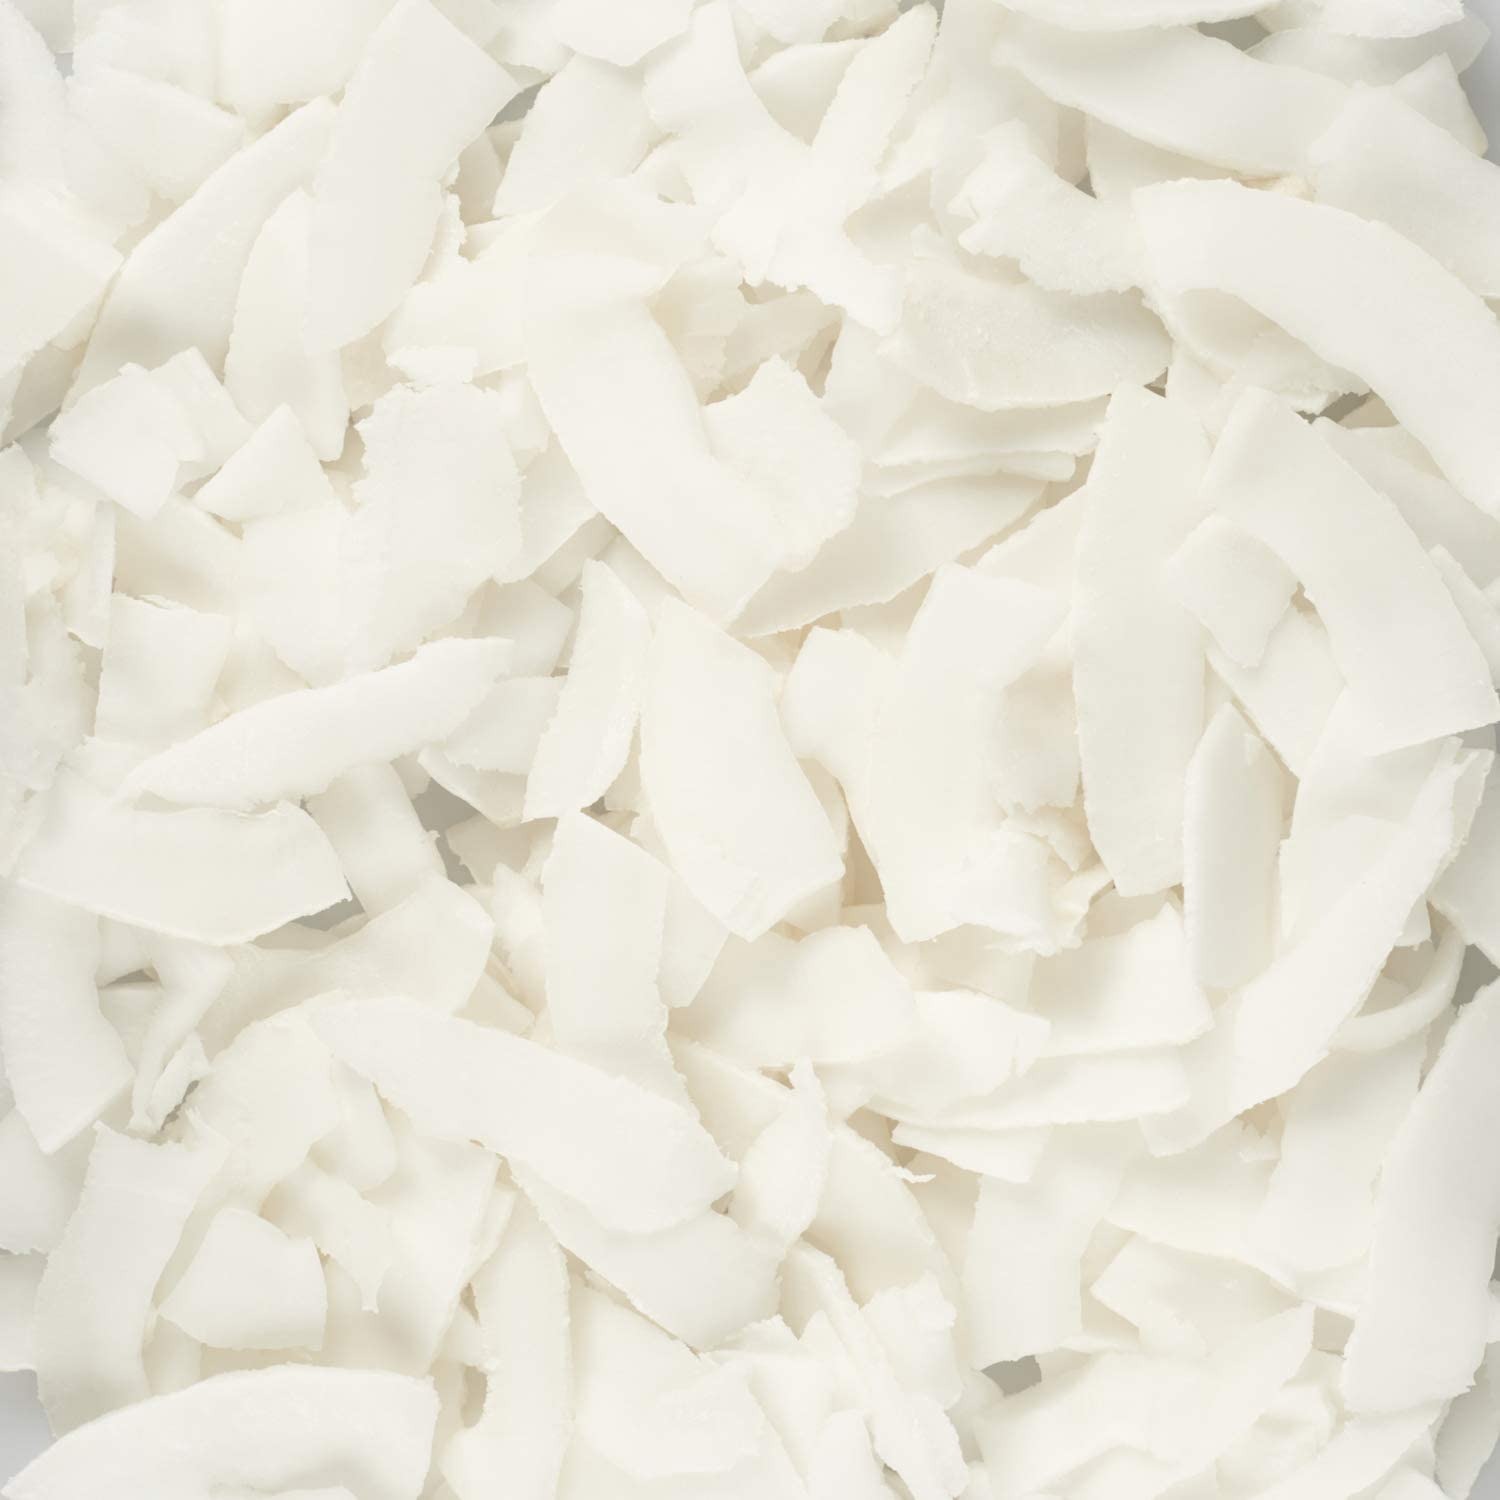
Item Name: Gourmet Coconut Chips All Natural, Raw, Sweetened by Its Delish – 5 lbs Bulk Bag – Gluten Free, Multi Serve Coconut Flakes Chips - Certified Kosher
Bullet Point 1: 💝 NOTHING ARTIFICIAL, ALL-NATURAL QUALITY 💝 – Premium Gourmet Raw Sweetened Coconut Chips. Sweetened Raw Coconut Chips in bulk bag! Add these coconut chips to your favorite recipes for a tropical taste. Packed fresh in the USA. Its Delish brings healthy snacks and super nutritious nuts and dried fruits from nature into your bags and onto your table.
Bullet Point 2: ⭐ COCONUT CHIPS VALUE SIZE ⭐ – Its Delish brand Sweetened coconut chips are very nutritious and rich in fiber, vitamins, and minerals. Sweetened, 100% natural, refreshing tropical taste and low-calorie snacks are always good options to stop food cravings. Real coconuts, 'til they're crave-able crunchy. Snacks went simple. We remain committed to simplicity both in our products and life outside of the bag.
Bullet Point 3: 🔆 TASTE & NUTRITIOUS HEALTHY SNACKS 🔆 – Sweetened coconut chips is flavorful and healthy snack to satisfy a sudden hunger strike. Fresh, tasty, and healthy, a rich source of minerals and vitamins. Highly nutritious and rich in fiber, vitamin C, E, and B, and minerals including iron, selenium, calcium, sodium, magnesium, and phosphorus. Suitable for vegetarian, vegan, raw diets, and good for weight control.
Bullet Point 4: 🎀 YUMMY & STORAGE INSTRUCTIONS 🎀 – Awesome for toppings and adding excitement, flavor, and crunch to your favorite dishes. Store in a cool, dry area; after opening, store in a tightly closed container or plastic bag in the refrigerator or freezer. There’s no extra stuff. Just simple snacks with an out-loud crunchiness that show how delicious living life a little more simply can be. We believe the less you add, the more you actually taste.
Bullet Point 5: 💯 CERTIFIED USDA KOSHER OU PACKED 💯 – Certified USDA Kosher OU Packed in the USA Non-GMO Gluten-Free Vegan Shipped to you fresh! Simple ingredients. Never fried. Gluten-free, dairy-free, no added oil, a good source of dietary fiber, 100% pure, no preservatives, no sulfur. Best nutrition and quality for you. Comes in reusable storage containers & resealable bags and stays fresh.
Product Description: <p><b>Raw Sweetened Coconut Chips by It's Delish, 5 lbs Bulk Bag</b></p> <p>Sweetened coconut chips with absolutely nothing added to make a great snack and are ideal for baking. Its Delish rings you the best quality of flavors, and the healthiest tastes all around the world. It's just what you would get if you went to the effort to harvest, crack, slice, and dry the coconut yourself (once you found yourself in the tropics where the nuts grow).</p> <p>Delicious and fresh coconut chips raw and Sweetened for health and taste! What a delight! These coconut flakes are healthy with protein and fiber and serve as a great snack by itself or to add to trail mix. They make an awesome topping for yogurt, salads, ice cream, goods, cereal, pancakes, and smoothies, oatmeal, granola, trail mixes, etc.</p> <p><b>COCONUT CHIPS:</b></p> <p>Our coconut chips are little nutrition packs. They're 100% natural, unsulfured, and Sweetened as well. Their no sugar added content is high in beneficial fats, iron, vitamin E, and dietary fiber and keeps your brain, heart, immune system, and skin healthy. Their crispy content and tropical taste make them an excellent choice for snacking and cooking!</p> <p><br><b>About It's Delish!</b><br><br>It's Delish, established in 1992 and is located in North Hollywood, California. It's Delish is a food manufacturer and distributor who produces over 500 gourmet food products, including licorice, sour belts, taffies, caramels, Jordan almonds, chocolates, nuts, fruits, trail mixes, spices, and spice blends. It's Delish also produces organics and all-natural products. We allow you to order from the factory direct!<br><br>It’s Delish! prides itself on the four pillars that are at the foundation of everything we do.<br><br>Innovation Quality Value Service
Value: 1.0
Unit: Count

Price: 47.99